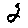
Label: 2